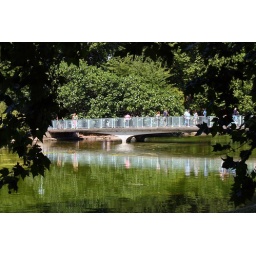
The bridge over the centre of the lake at St James's Park.